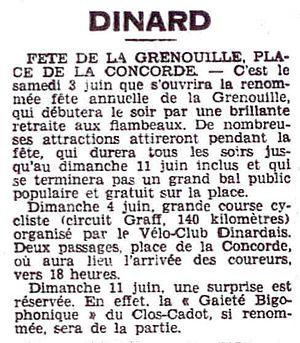
Programme de la fête de la Grenouille 1939 à Dinard avec la participation des bigophones de Saint-Malo.
Le bigophone ou bigotphone est un instrument de musique carnavalesque, d'aspect décoratif, très bruyant, populaire, bon marché et facile à fabriquer.